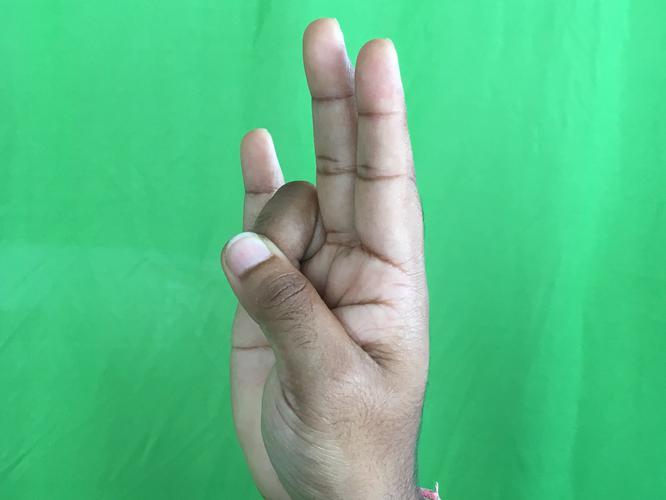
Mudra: Mayura
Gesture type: single_hand